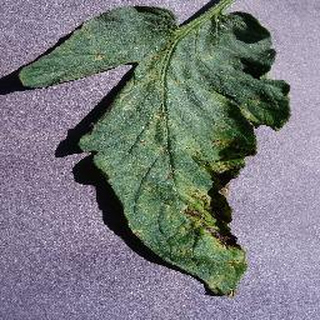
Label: tomato_septoria_leaf_spot